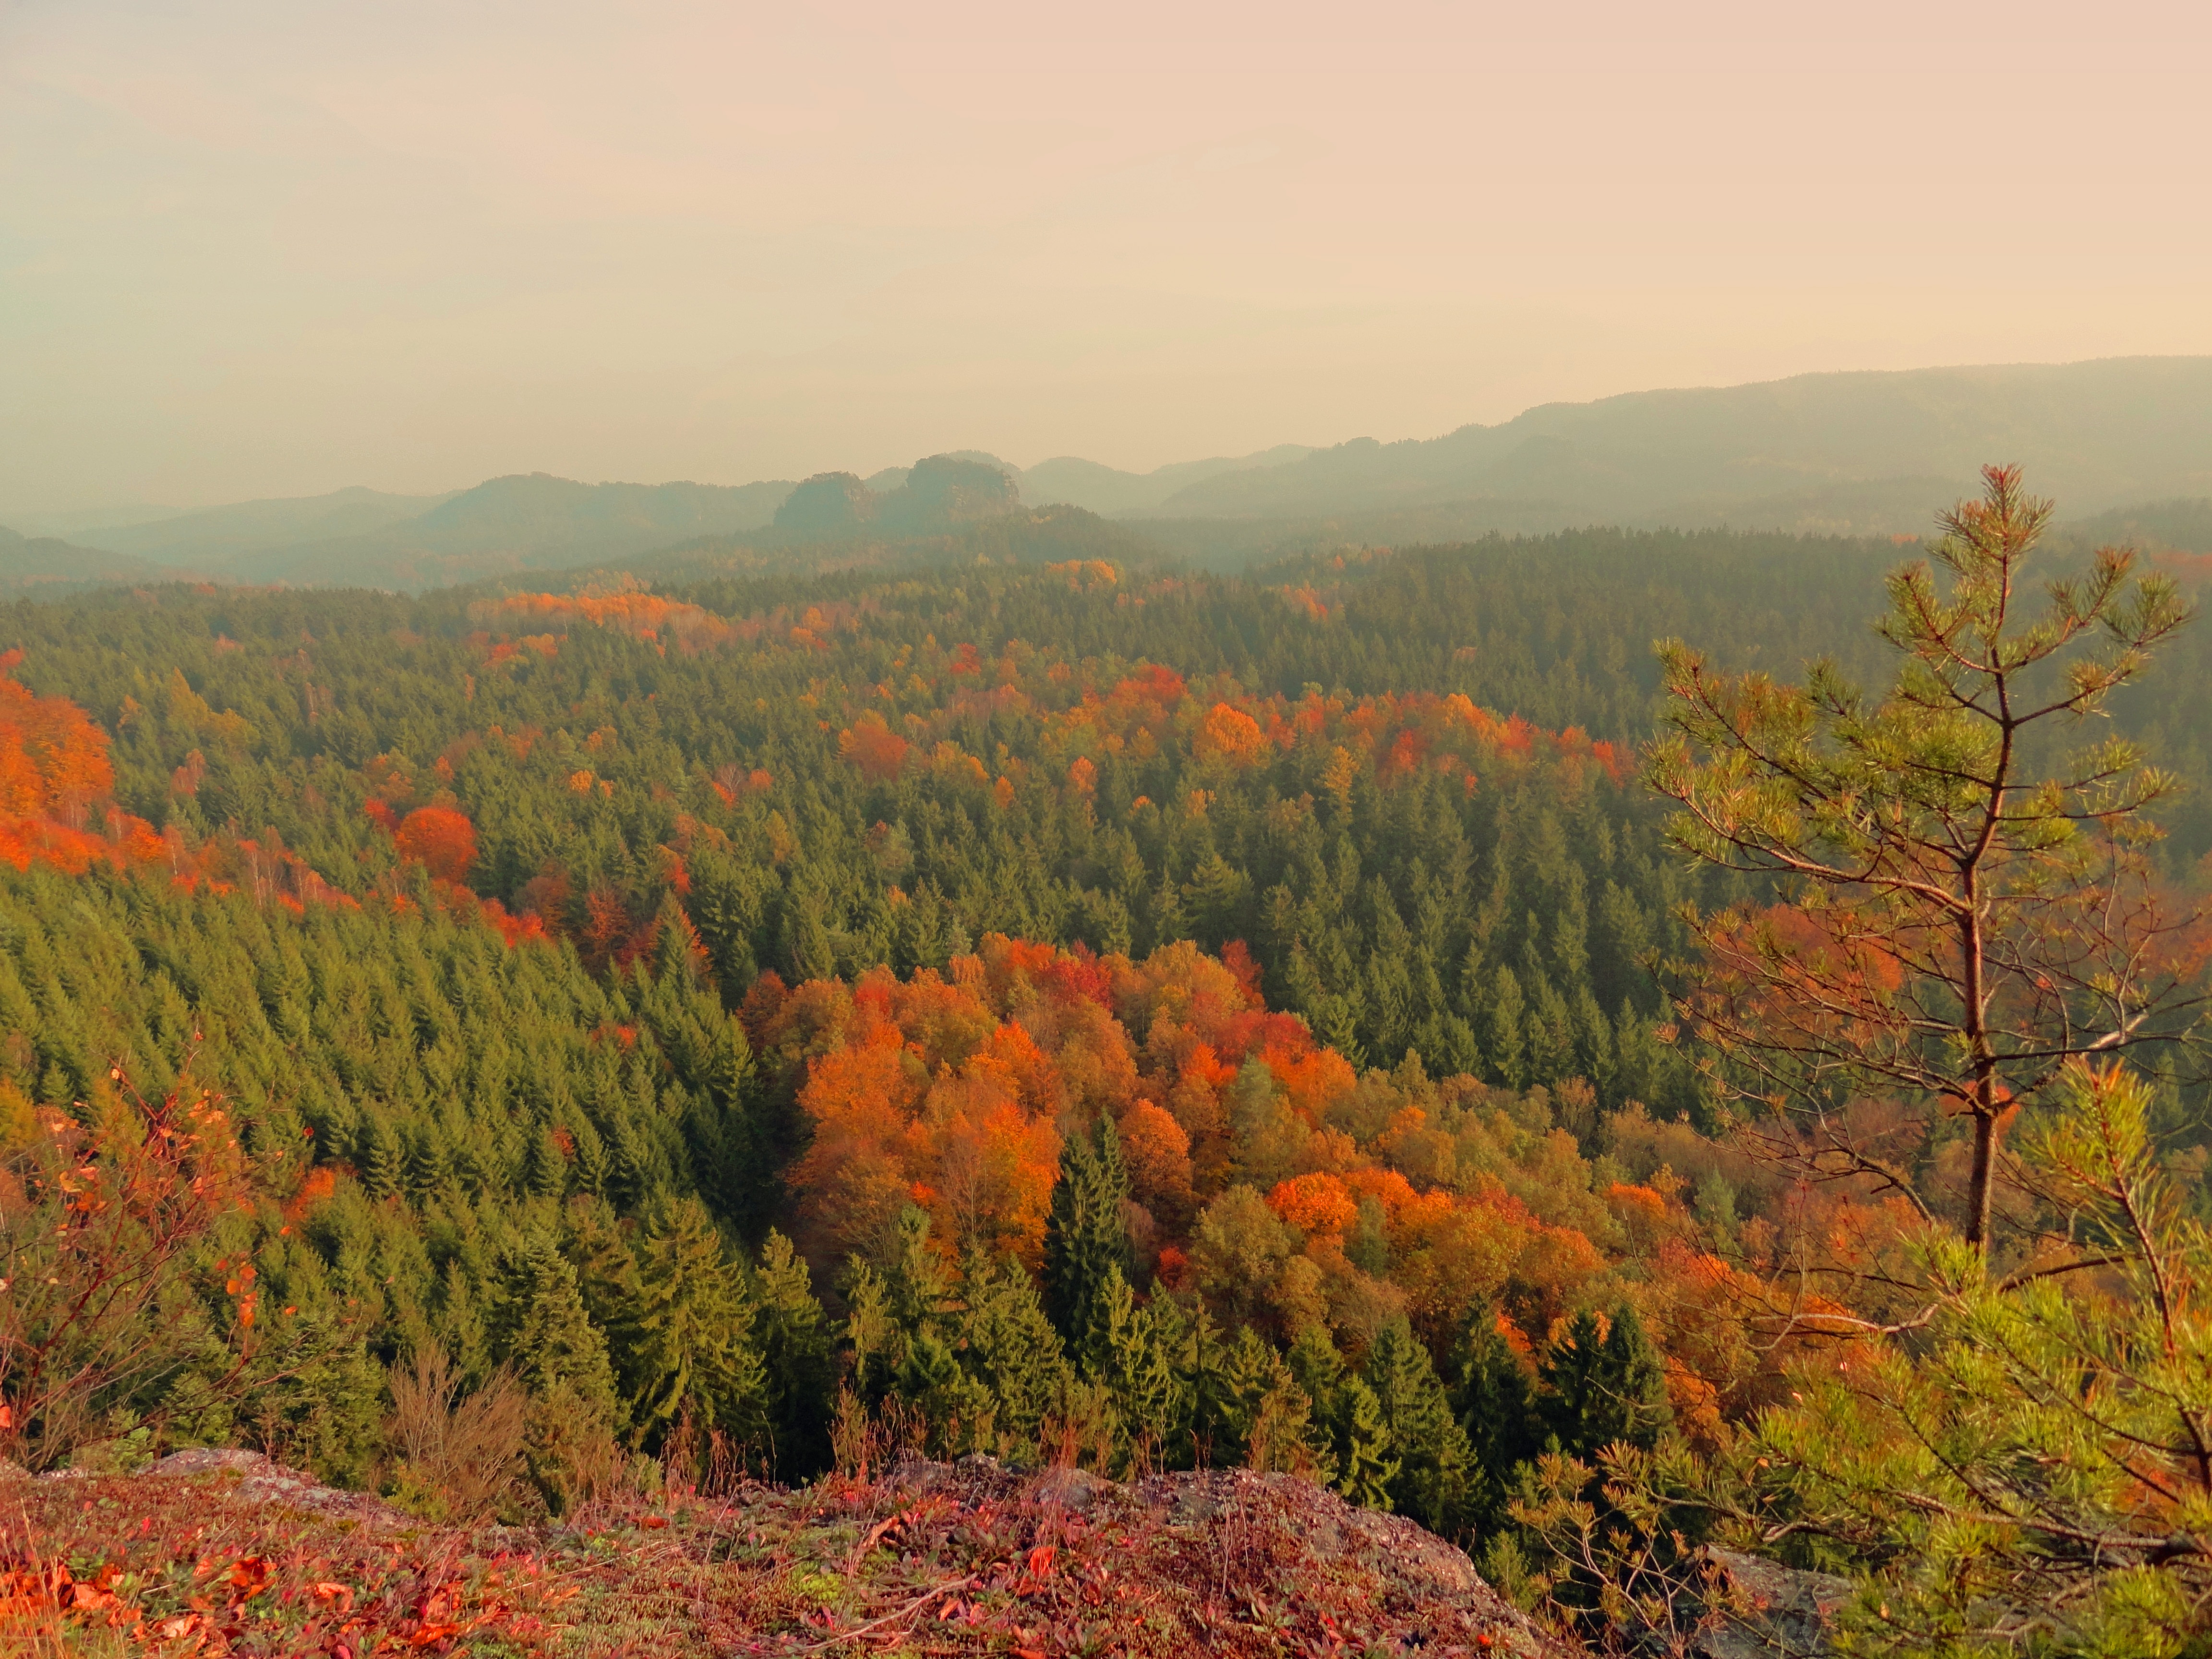
landscape, tree, nature, forest, wilderness, mountain, plant, sunrise, field, meadow, prairie, morning, leaf, hill, flower, valley, autumn, agriculture, season, ridge, wildflower, autumn mood, plateau, habitat, autumn forest, ecosystem, rural area, saxon switzerland, atmospheric phenomenon, mountainous landforms, autumn evening